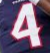
Number: 4